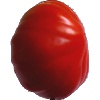
Label: Tomato 3